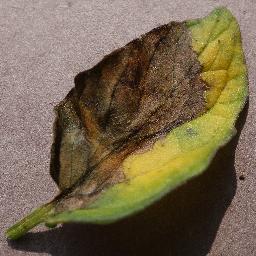
Label: Tomato___Late_blight